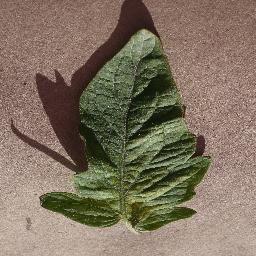
Label: Tomato___Spider_mites Two-spotted_spider_mite